Delta Circini

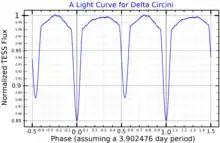
A light curve for Delta Circini, plotted from "TESS" data

All three components of δ Circini A are hot luminous stars. The brightest is an O8 star just beginning to evolve away from the main sequence. It is in a very close orbit with an O9.5 main sequence star. The two stars are deformed into ellipsoidal shapes and eclipse each other every 3.9 days. The total brightness change is only 0.15 magnitudes.